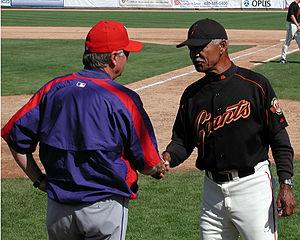
Felipe Rojas Alou est un ancien joueur et gérant des Ligues majeures de baseball. Il a évolué pour les Giants de San Francisco, dont il a aussi été le gérant.Il est celui qui a cumulé le plus de victoires à la barre des Expos de Montréal, qu'il a dirigé pendant une décennie. Il a été nommé gérant de l'année dans la Ligue nationale en 1994.